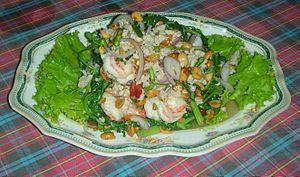
Neptunia oleracea, ou « neptunie potagère », est une espèce de plantes dicotylédones de la famille des Fabaceae, sous-famille des Mimosoideae, à répartition pantropicale.